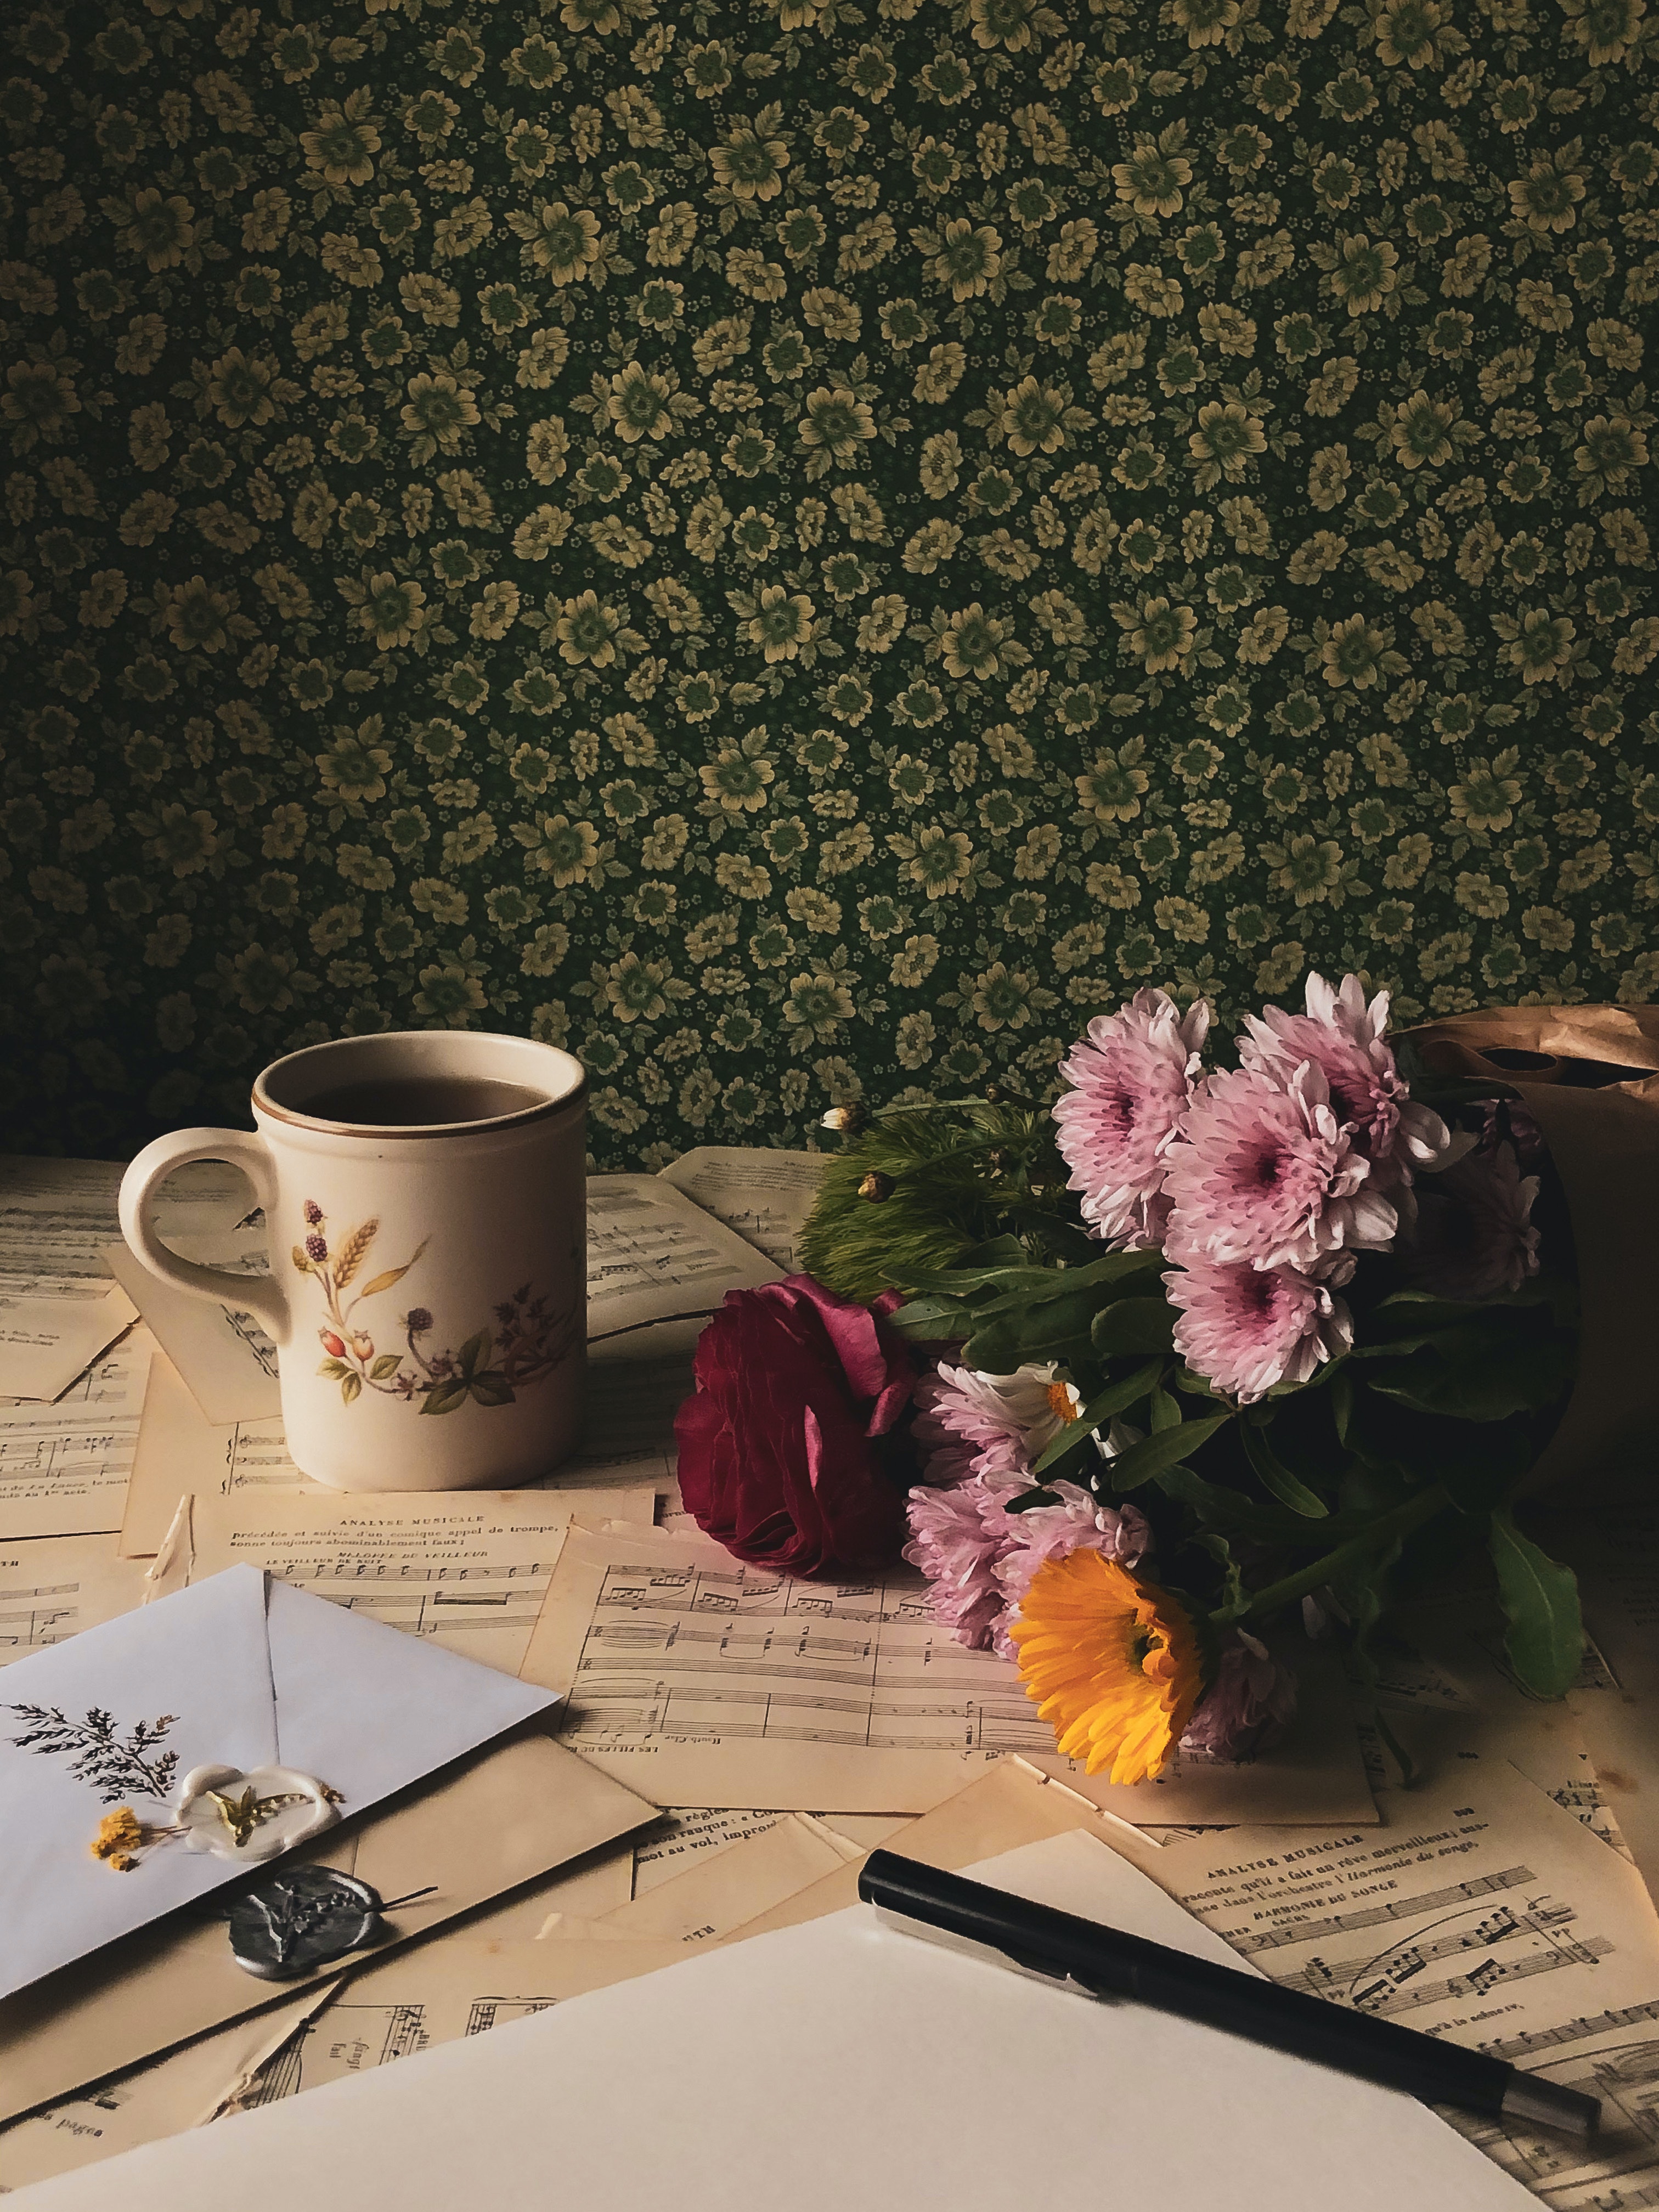
natural, flower, plant, drinkware, petal, tableware, wood, cup, serveware, Tints and shades, office supplies, flower arranging, eyewear, pen, rose, artificial flower, magenta, font, table, room, still life photography, bouquet, mug, floral design, still life, coffee cup, cut flowers, peach, flowering plant, Office instrument, linens, visual arts, writing implement, writing, stationery, flooring, floristry, paper, illustration, rose family, artwork, pattern, centrepiece, tool